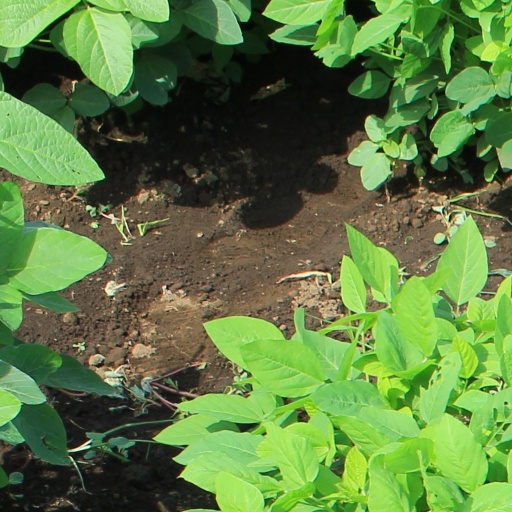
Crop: soybean